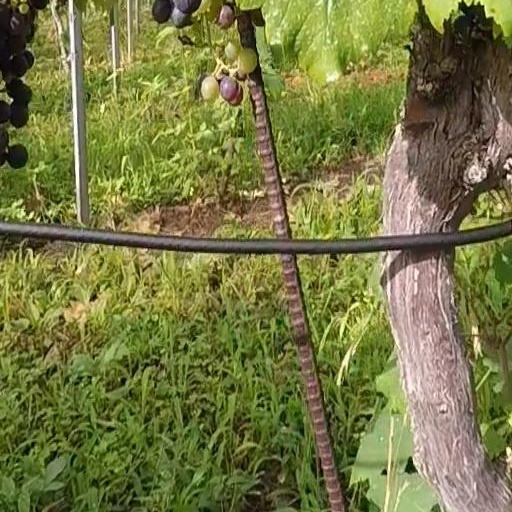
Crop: grape